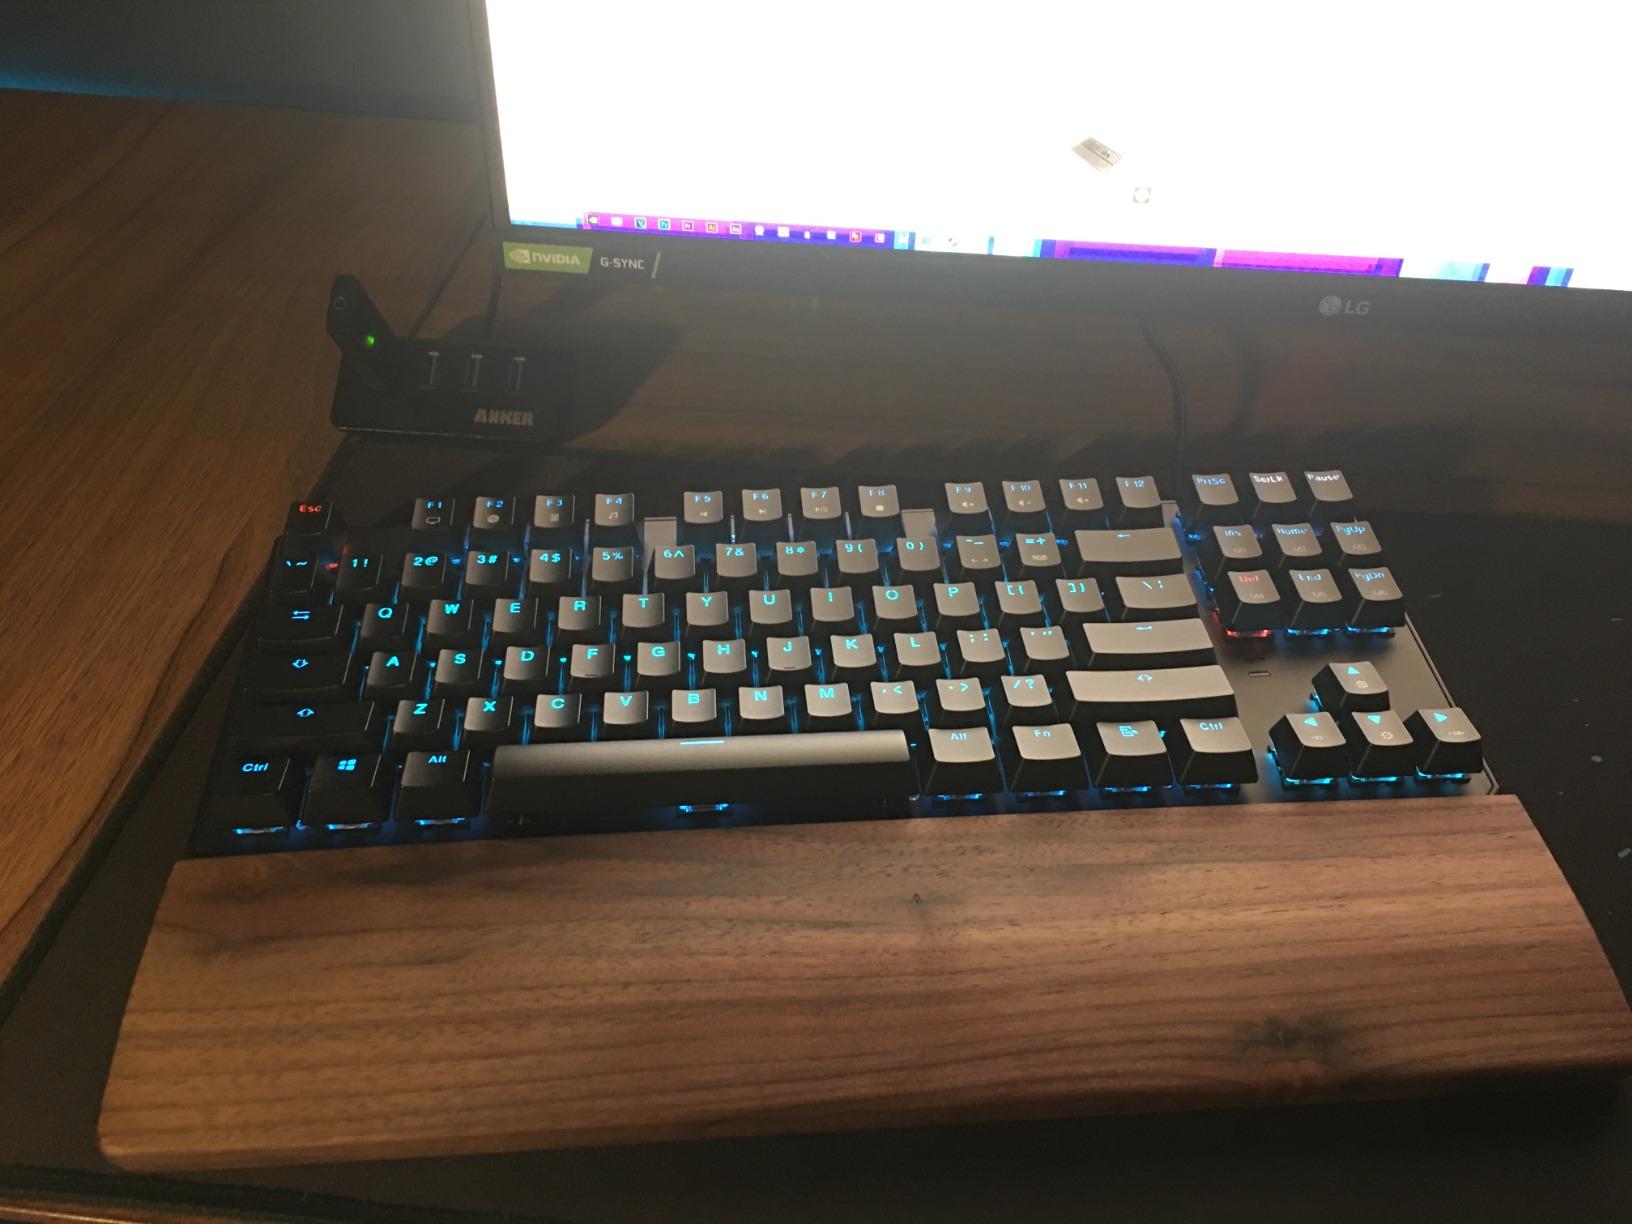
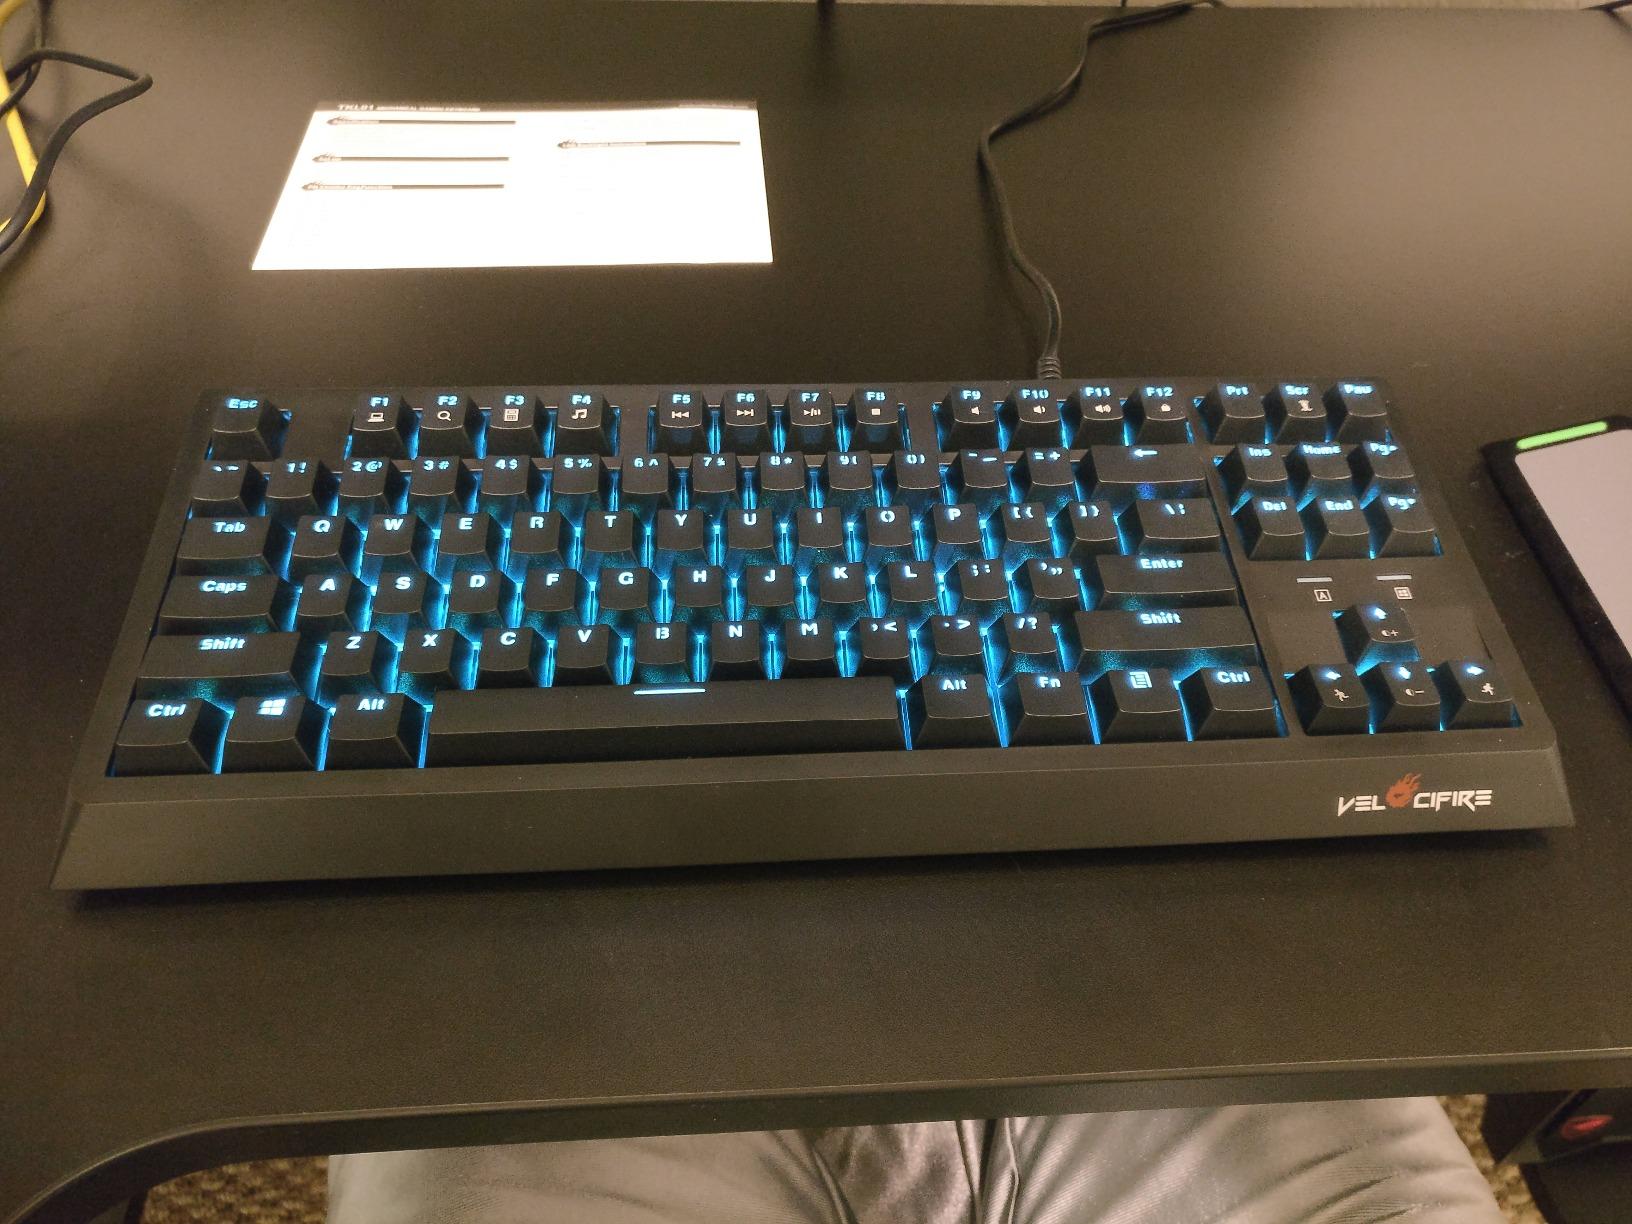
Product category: keyboard
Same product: no